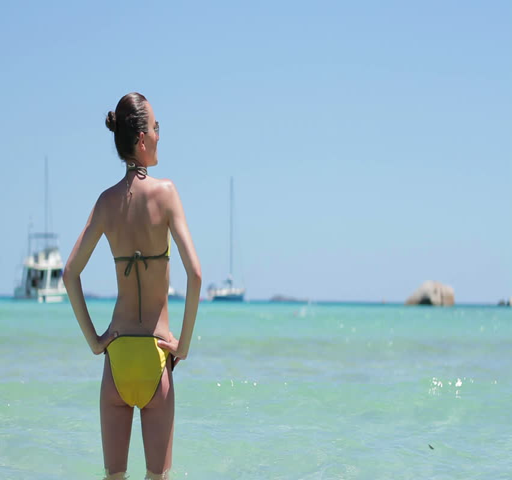
young woman standing by the blue sea and enjoying the sun , rear view